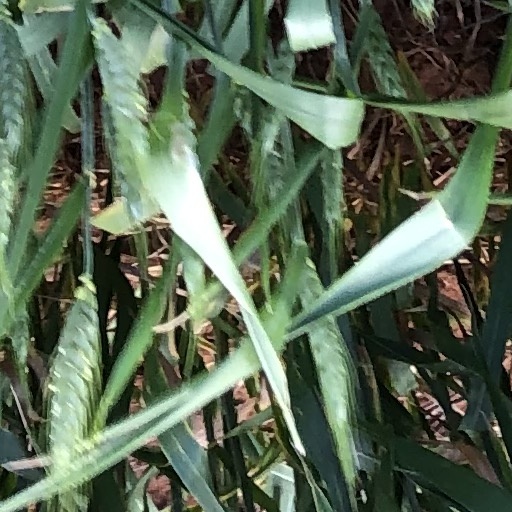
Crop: wheat